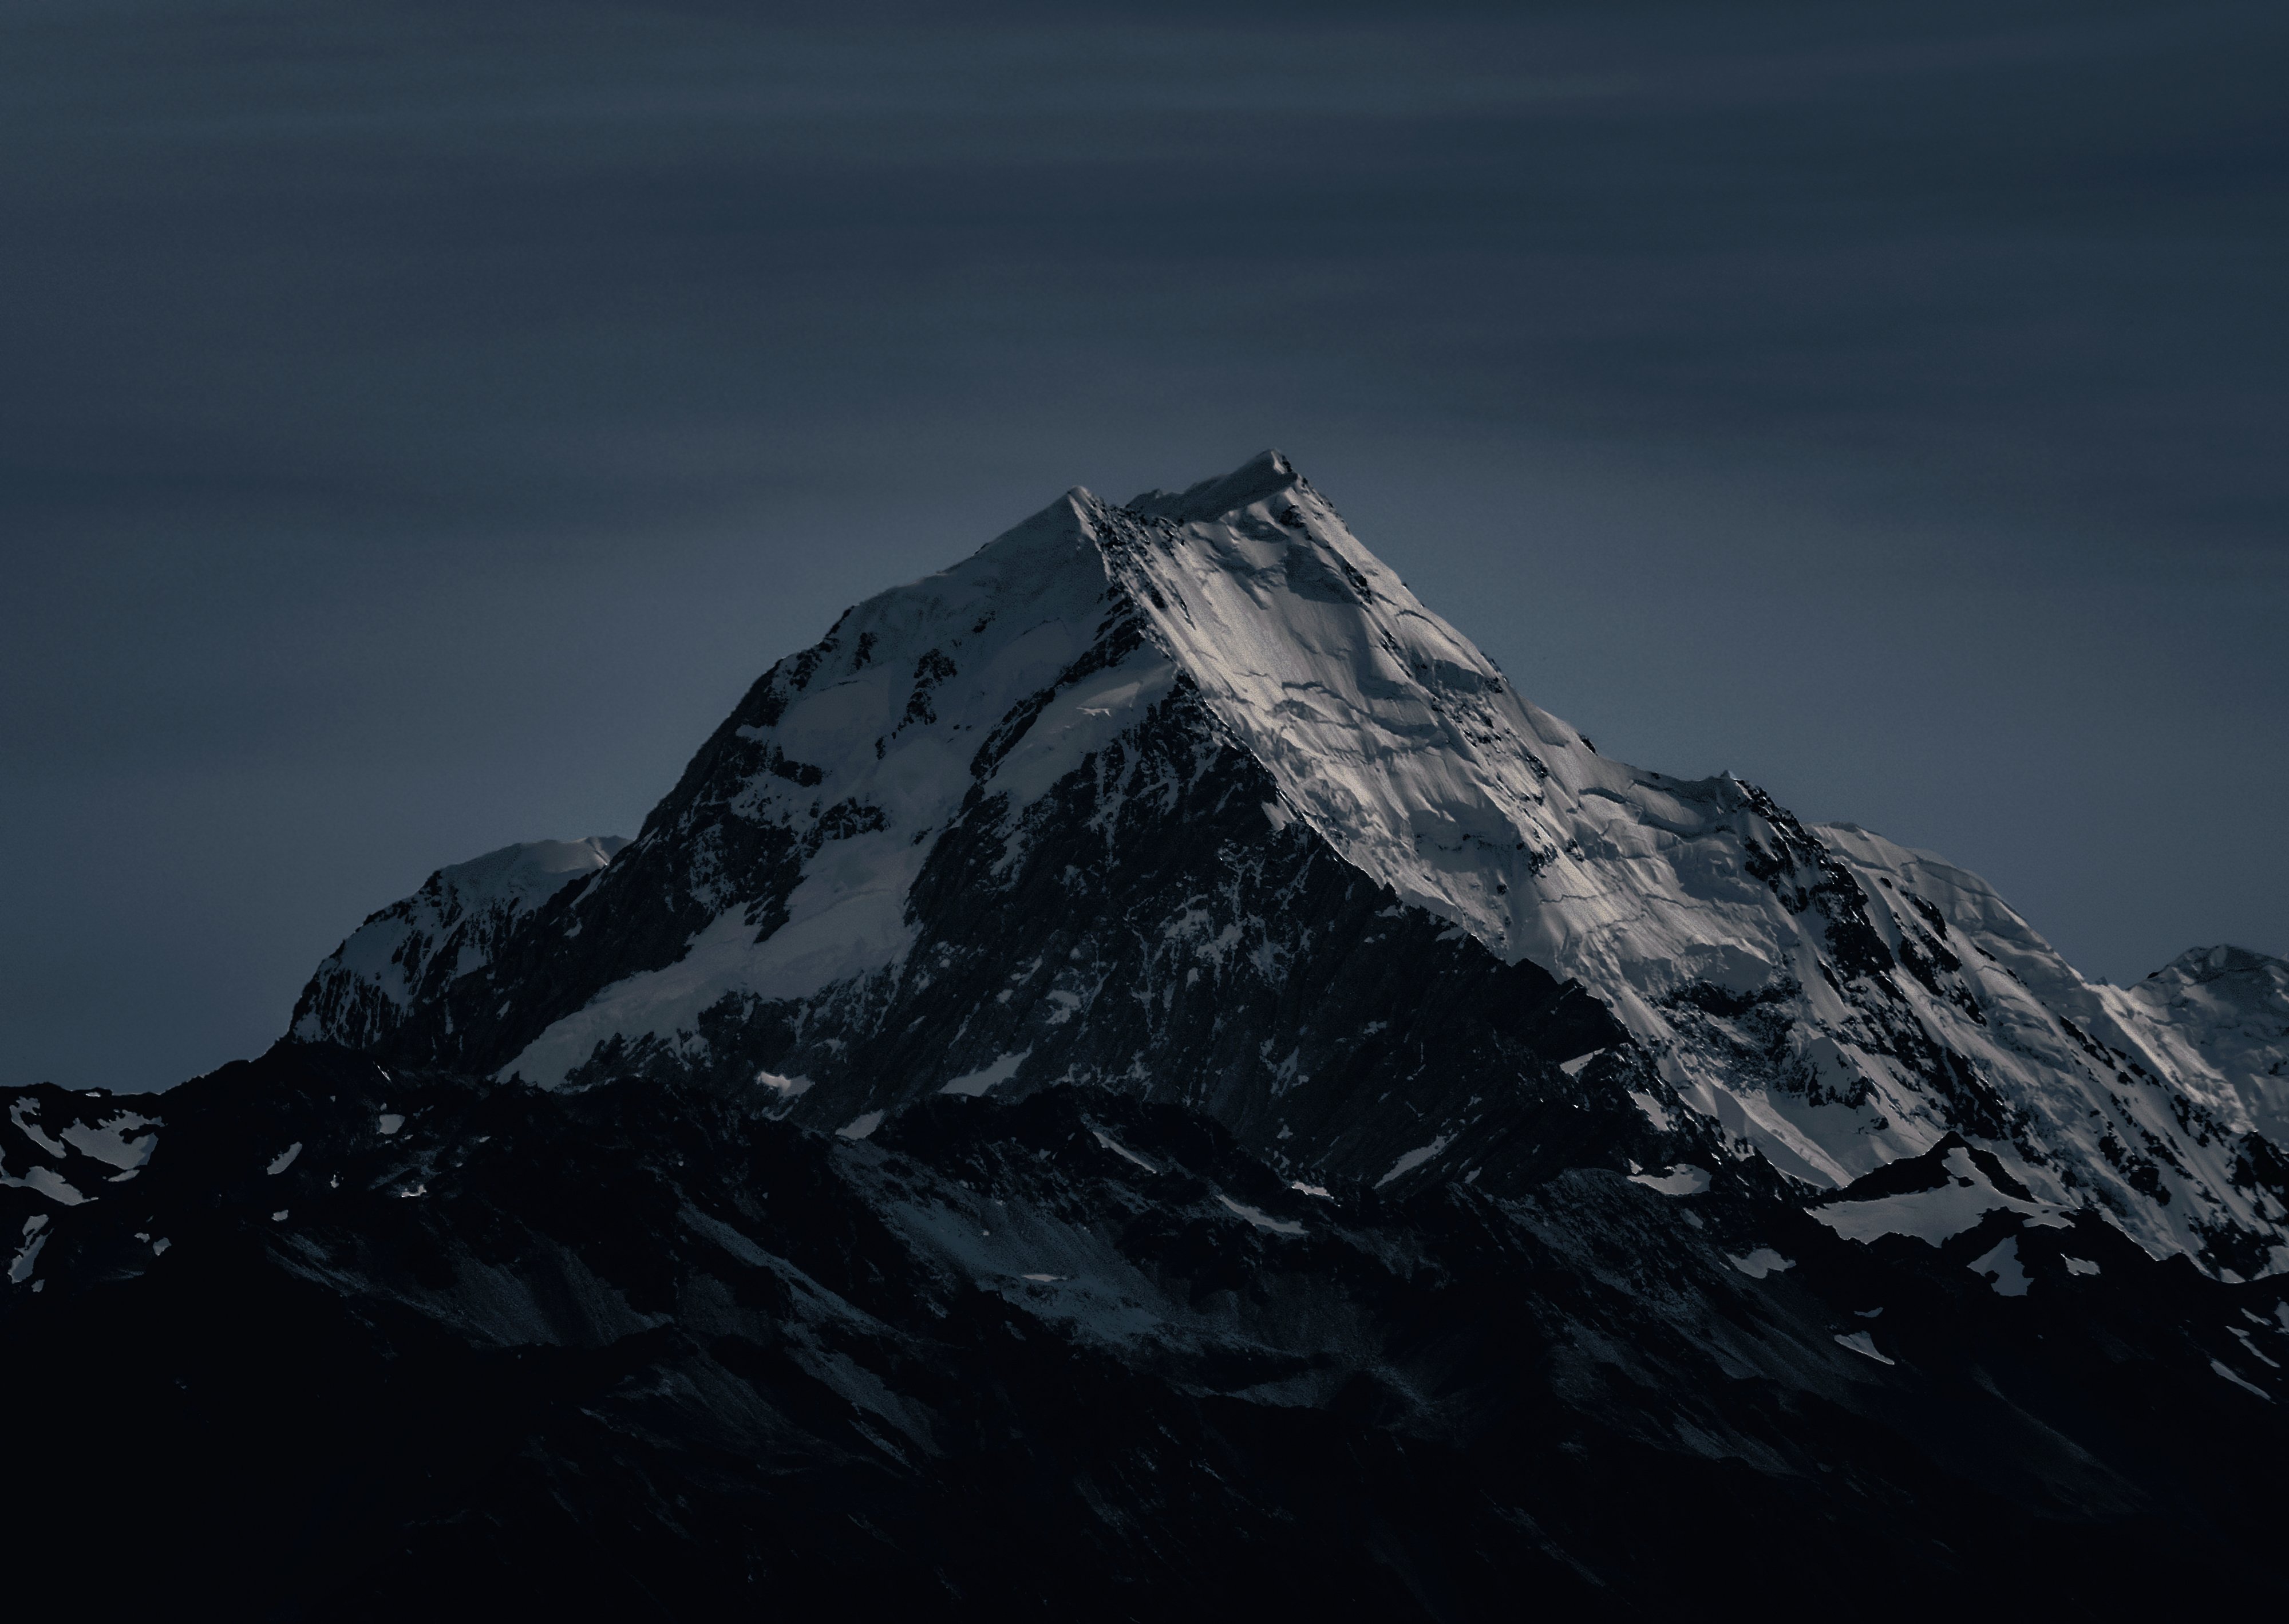
mountainous landforms, mountain, sky, mountain range, black, ridge, alps, summit, massif, wilderness, snow, hill, cloud, fell, winter, highland, atmosphere, night, landscape, glacial landform, rock, photography, national park, mount scenery, evening, world, darkness, ar te, ice